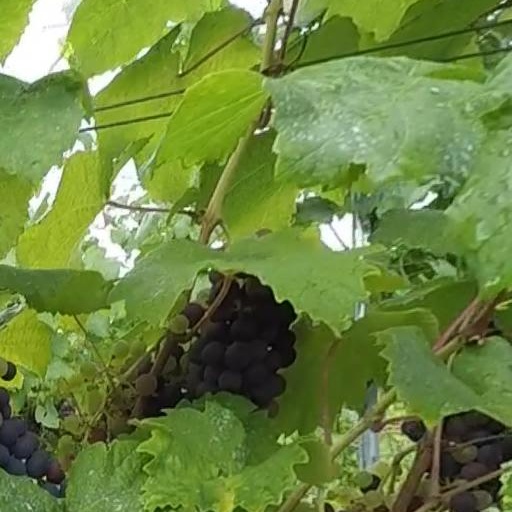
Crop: grape